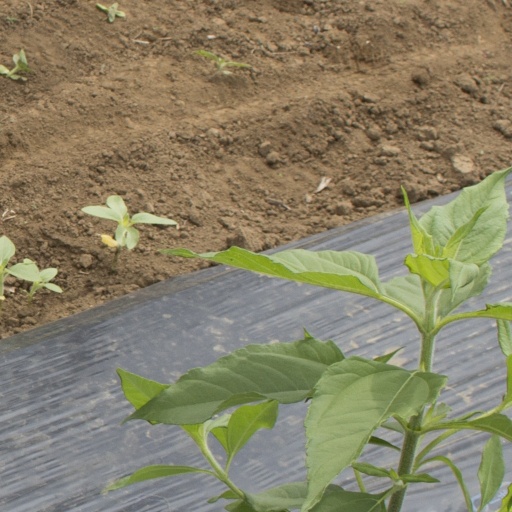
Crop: Jerusalem artichoke